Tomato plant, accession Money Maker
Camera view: vertical (180 deg); turntable rotation: 210 degrees
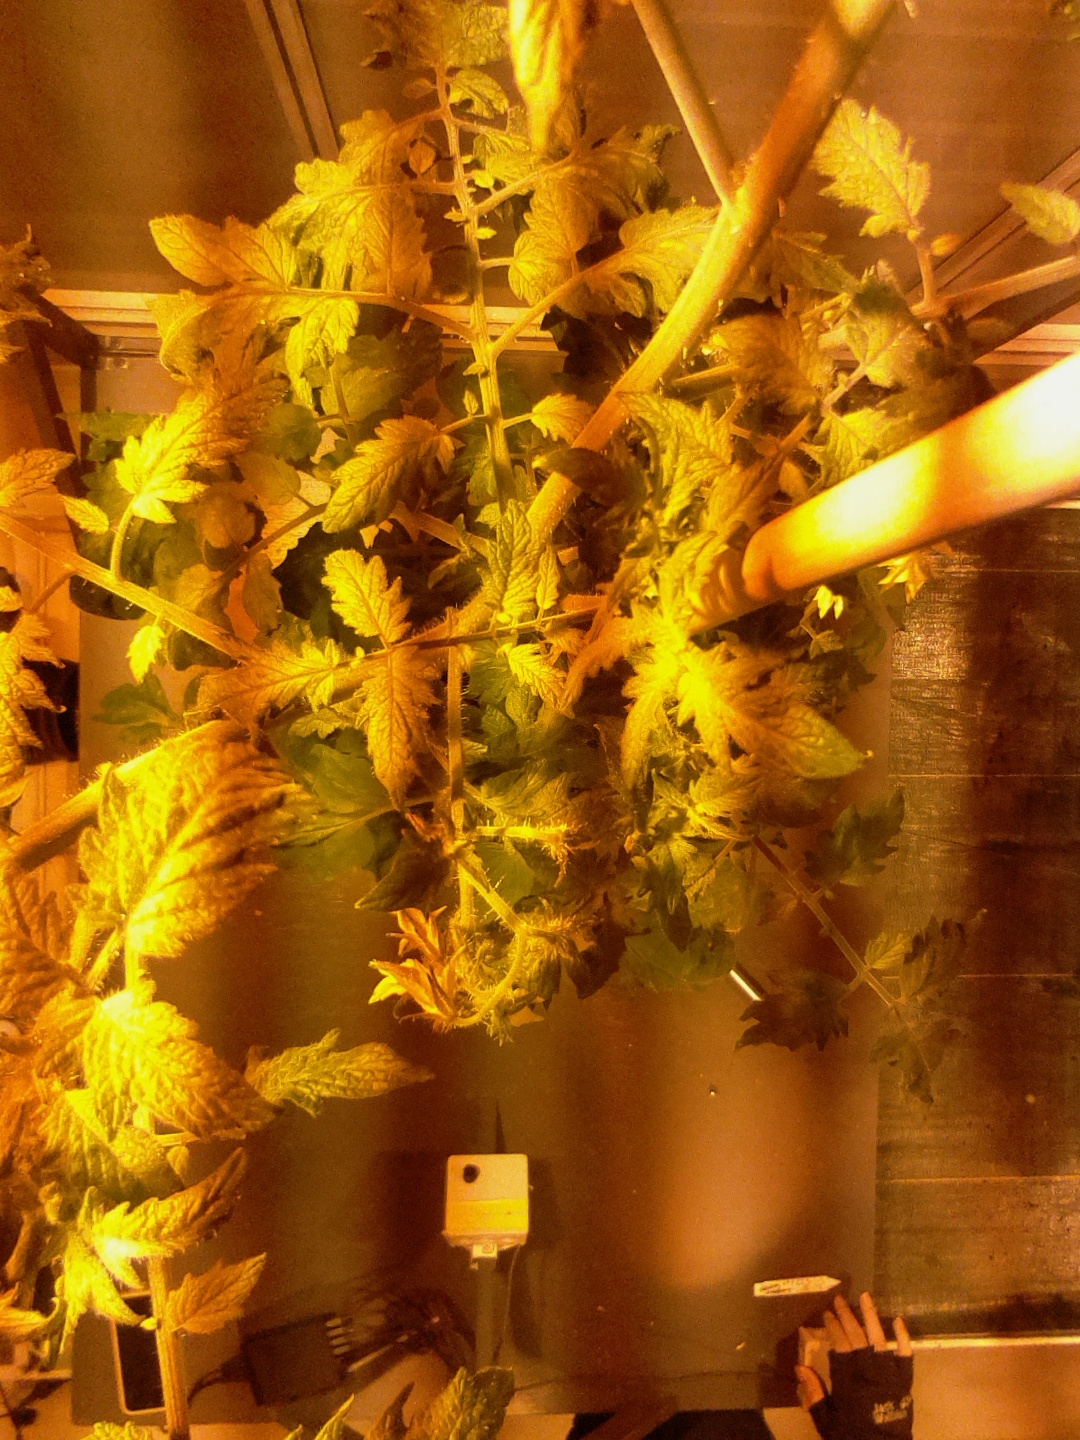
BBCH growth stage 68: Full flowering, 80%-90% of flowers open, more petals falling